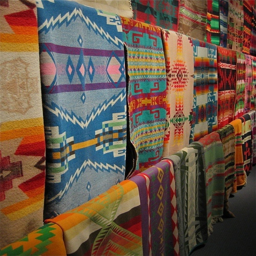
the colors and patterns just get me every time .